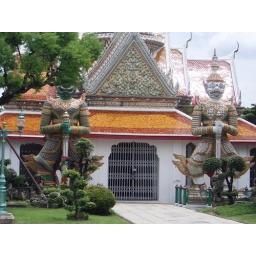
A building with monkey statues in front.